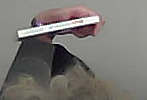
Product: kinder_chocolate